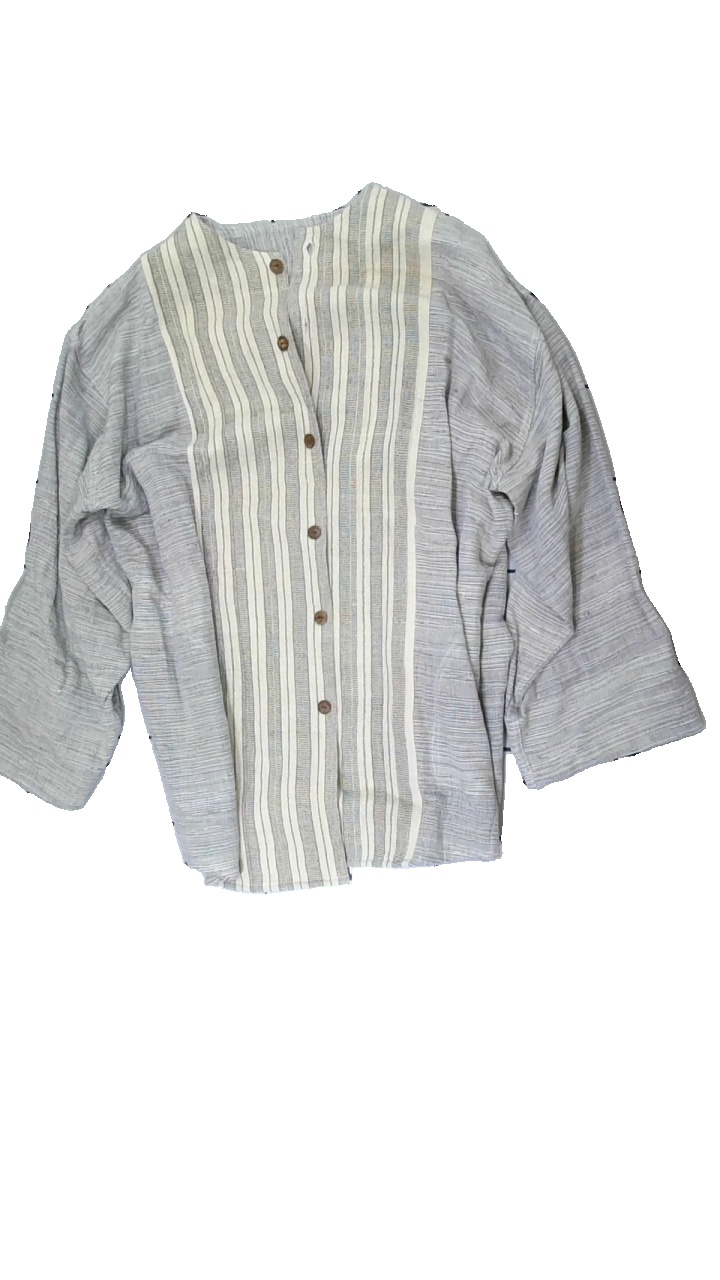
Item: Shirt (Men)
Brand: Missing
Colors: Grey, Beige
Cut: Regular
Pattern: Striped
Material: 65% cotton 35% viscose
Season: All
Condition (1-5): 4
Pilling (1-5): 4
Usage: Reuse
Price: <50